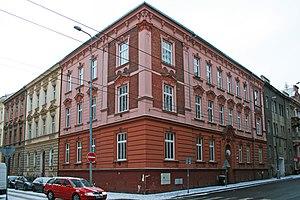
Věra Kohnová était une juive tchécoslovaque qui tint un journal intime pendant la Seconde Guerre mondiale.